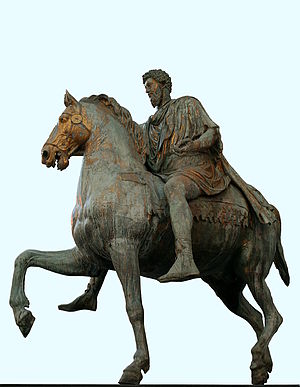
Musei Capitolini
Marcus Aurelius' rytterstatue (kopi)
Musei Capitolini eller Kapitolmuseerne er en gruppe museer for kunst og arkæologiske genstande i Piazza del Campidoglio som ligger på toppen af Kapitolhøjden, som er den højeste og mest hellige af de syv højder i Rom. Museerne består af tre palazzi, paladshuse som på tre kanter omkranser en central, trapezformet piazza, Kapitolpladsen, en udformning som blev skabt af Michelangelo Buonarroti i 1536 og udført over en periode på mere end 400 år. Museernes historie kan spores til 1471 da pave Pave Sixtus IV donerede en samling af betydningsfulde antikke bronzeskulpturer til folket i Rom og anbragte dem på Kapitolhøjden. Siden da har museernes samlinger vokset til at omfatte et stort antal antikke romerske statuer, inskriptioner, og andre kunstgenstande; en samling af kunst fra middelalderen og renæssancen; og samlinger smykker, mønter, og andre genstande. Museerne er ejet og administreret af Roms kommune.